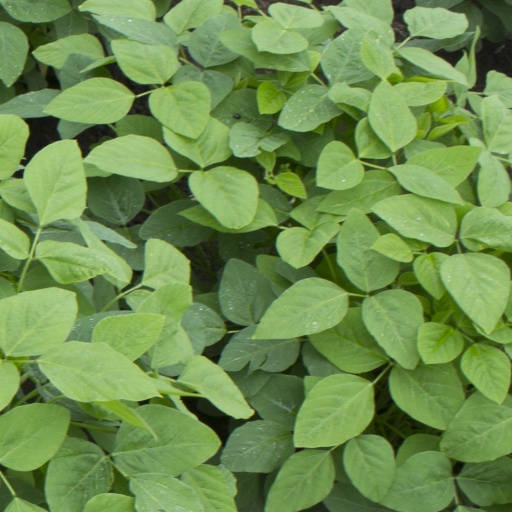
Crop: soybean